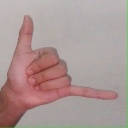
अक्षर: द